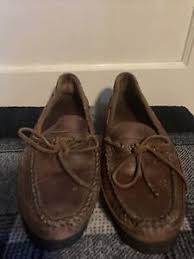
Label: Boat